V. P. Raman

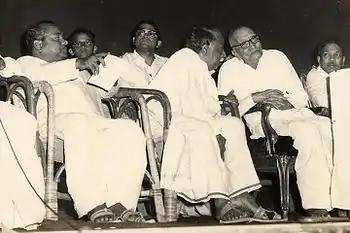
V. P. Raman, third from left (in the back row behind Annadurai)

Initially, Raman was attracted towards Communism. Later, however, he joined the fledgling Dravida Munnetra Kazhagam and in 1955, framed the constitution of the party along with E. V. K. Sampath and Era Seziyan.